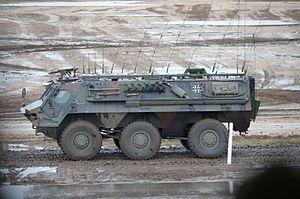
La Bundeswehr est l'armée nationale de la République fédérale d’Allemagne depuis 1955. Les forces armées de la Fédération sont contrôlées en temps de paix par le ministère de la défense. Le ministre de la défense est le seul civil qui peut donner des ordres aux militaires, ce qui assure le primat du politique sur le militaire.